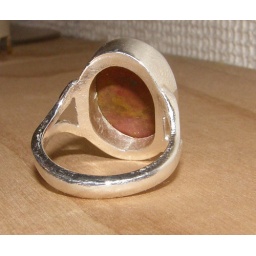
Year 1 - guilding metal ring dipped in silver with jasper stone in rub-over setting